Diaspora (social network)

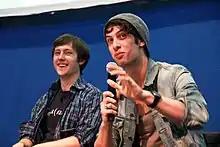
Ilya Zhitomirskiy and Daniel Grippi (2011)

The founders started the project after being motivated by a February 2010 speech of the Columbia University law professor Eben Moglen. In his speech, delivered to the Internet Society's New York Chapter, "Freedom in the Cloud", Moglen described centralized social networks as "spying for free." In an interview for "The New York Times", Salzberg said "When you give up that data, you're giving it up forever ... The value they give us is negligible in the scale of what they are doing, and what we are giving up is all of our privacy." Sofaer said, "We don't need to hand our messages to a hub. What Facebook gives you as a user isn't all that hard to do. All the little games, the little walls, the little chat, aren't really rare things. The technology already exists".